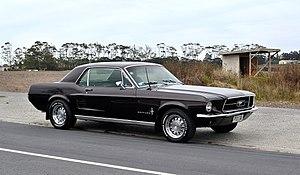
Le Départ est un film belge réalisé par le cinéaste polonais Jerzy Skolimowski, sorti en 1967. C'est le premier film du réalisateur tourné hors de Pologne et à l'Ouest du rideau de fer. Écrit en un peu plus d'un mois, tourné en quelques semaines avec une équipe réduite, il raconte l'histoire très simple d'un jeune homme qui cherche par tous les moyens possibles une voiture pour participer à un rallye automobile et rencontre durant sa quête une jeune fille.